Karen Young (actress)

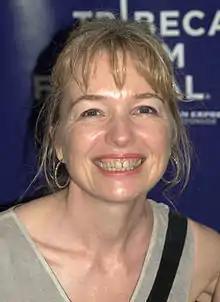
Karen Young at the 2009 Tribeca Film Festival

Young was born in Pequannock Township, New Jersey on September 29, 1958. She graduated from Douglass Residential College at Rutgers University as an English major.